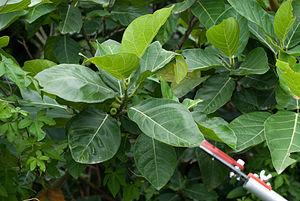
La liste des espèces du genre Ficus comprend près de 840 noms d'espèces acceptées, ce qui fait de ce genre de loin le plus importants de la famille des Moraceae, devant le genre Dorstenia et le place au 31ᵉ rang des plus grands genres d'Angiospermes. Selon la base de données The Plant List, 3154 espèces rattachées au genre Ficus ont été décrites, mais seules 841 épithètes désignent des espèces acceptées, tandis que 2001 sont considérées comme des synonymes, et 312 comme mal appliquées.